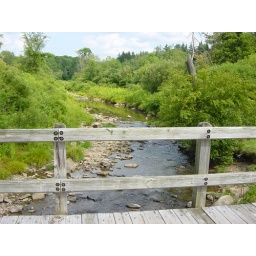
the pedestrian bridge by the athletic field at quaker area